Baron Ritchie of Dundee

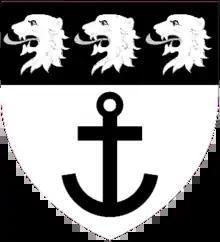
Arms of the Barons Ritchie of Dundee

Baron Ritchie of Dundee, of Welders in the Parish of Chalfont St Giles in the County of Buckingham, is a title in the Peerage of the United Kingdom. It was created in 1905 for the Conservative politician Charles Ritchie. He was Home Secretary between 1900 and 1902 and Chancellor of the Exchequer between 1902 and 1903.